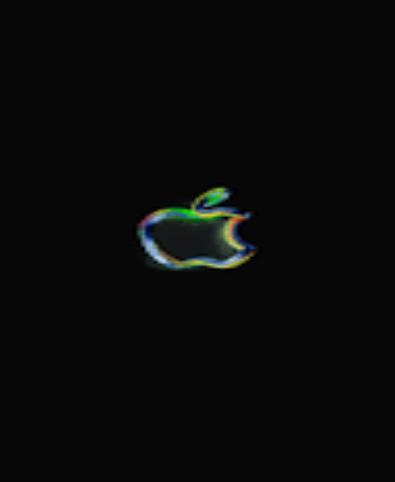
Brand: iPhone-1
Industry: Electronic